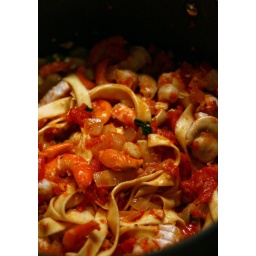
Scallops, prawns and fish in tomato and white wine sauce and egg fettuccine.